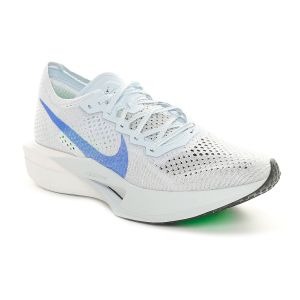
Nike Scarpa da Running Uomo  Vaporfly Next 3 Azzurro   Sconto 20%
Prezzo: 208,00 €